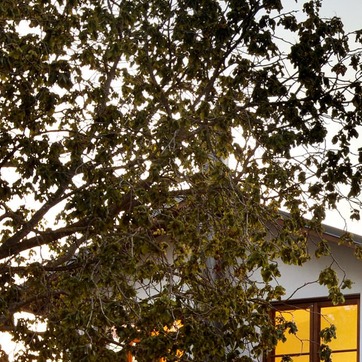
Material: foliage